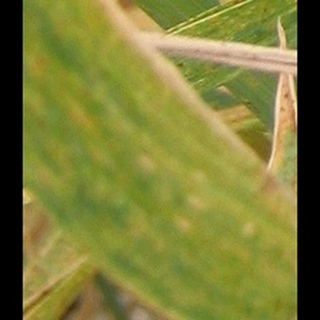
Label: wheat_brown_rust